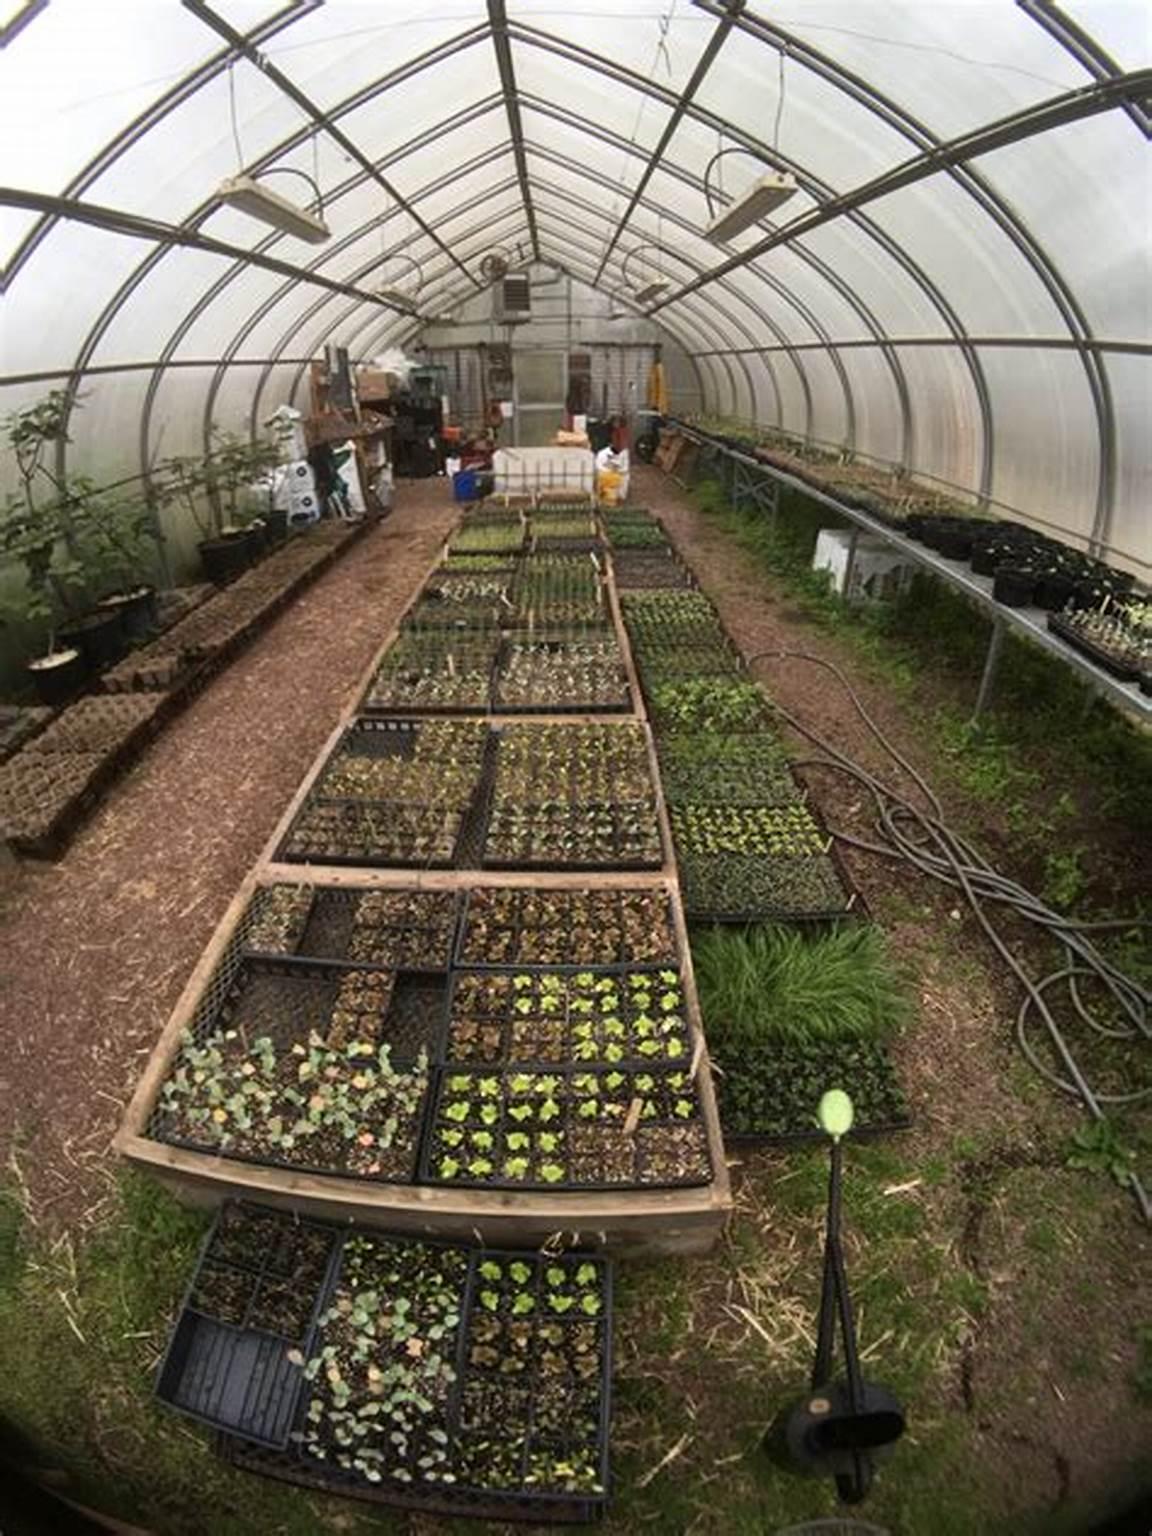
Wakulima waliopanda mazao mbalimbali ndani ya vitaru yakiwa yamepandwa kwa mpangilio Bora na kuhifadhi dhidi ya hali ya hewa ilikuhakiki uzalishaji kwa kiwango chà juu na kuleta mafanikio katika kilimo husika.